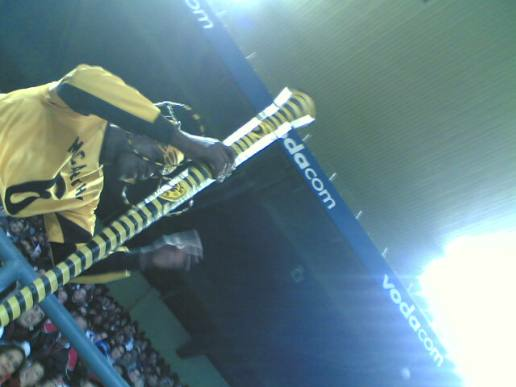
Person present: Yes